Commonwealth of Nations

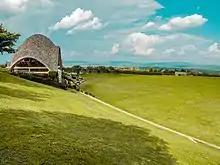
Rwanda Cricket Stadium, Kigali, Rwanda. Commonwealth membership has been credited with popularising the game in the country, which was never in the British Empire.

Commonwealth countries share many links outside government, with various non-governmental organisations, notably for sport, culture, education, law, and charity claiming to operate on a Commonwealth-wide basis. Some, such as Sight Savers International and the English-Speaking Union, also operate outside the Commonwealth, though their operations began and largely remain within the association.